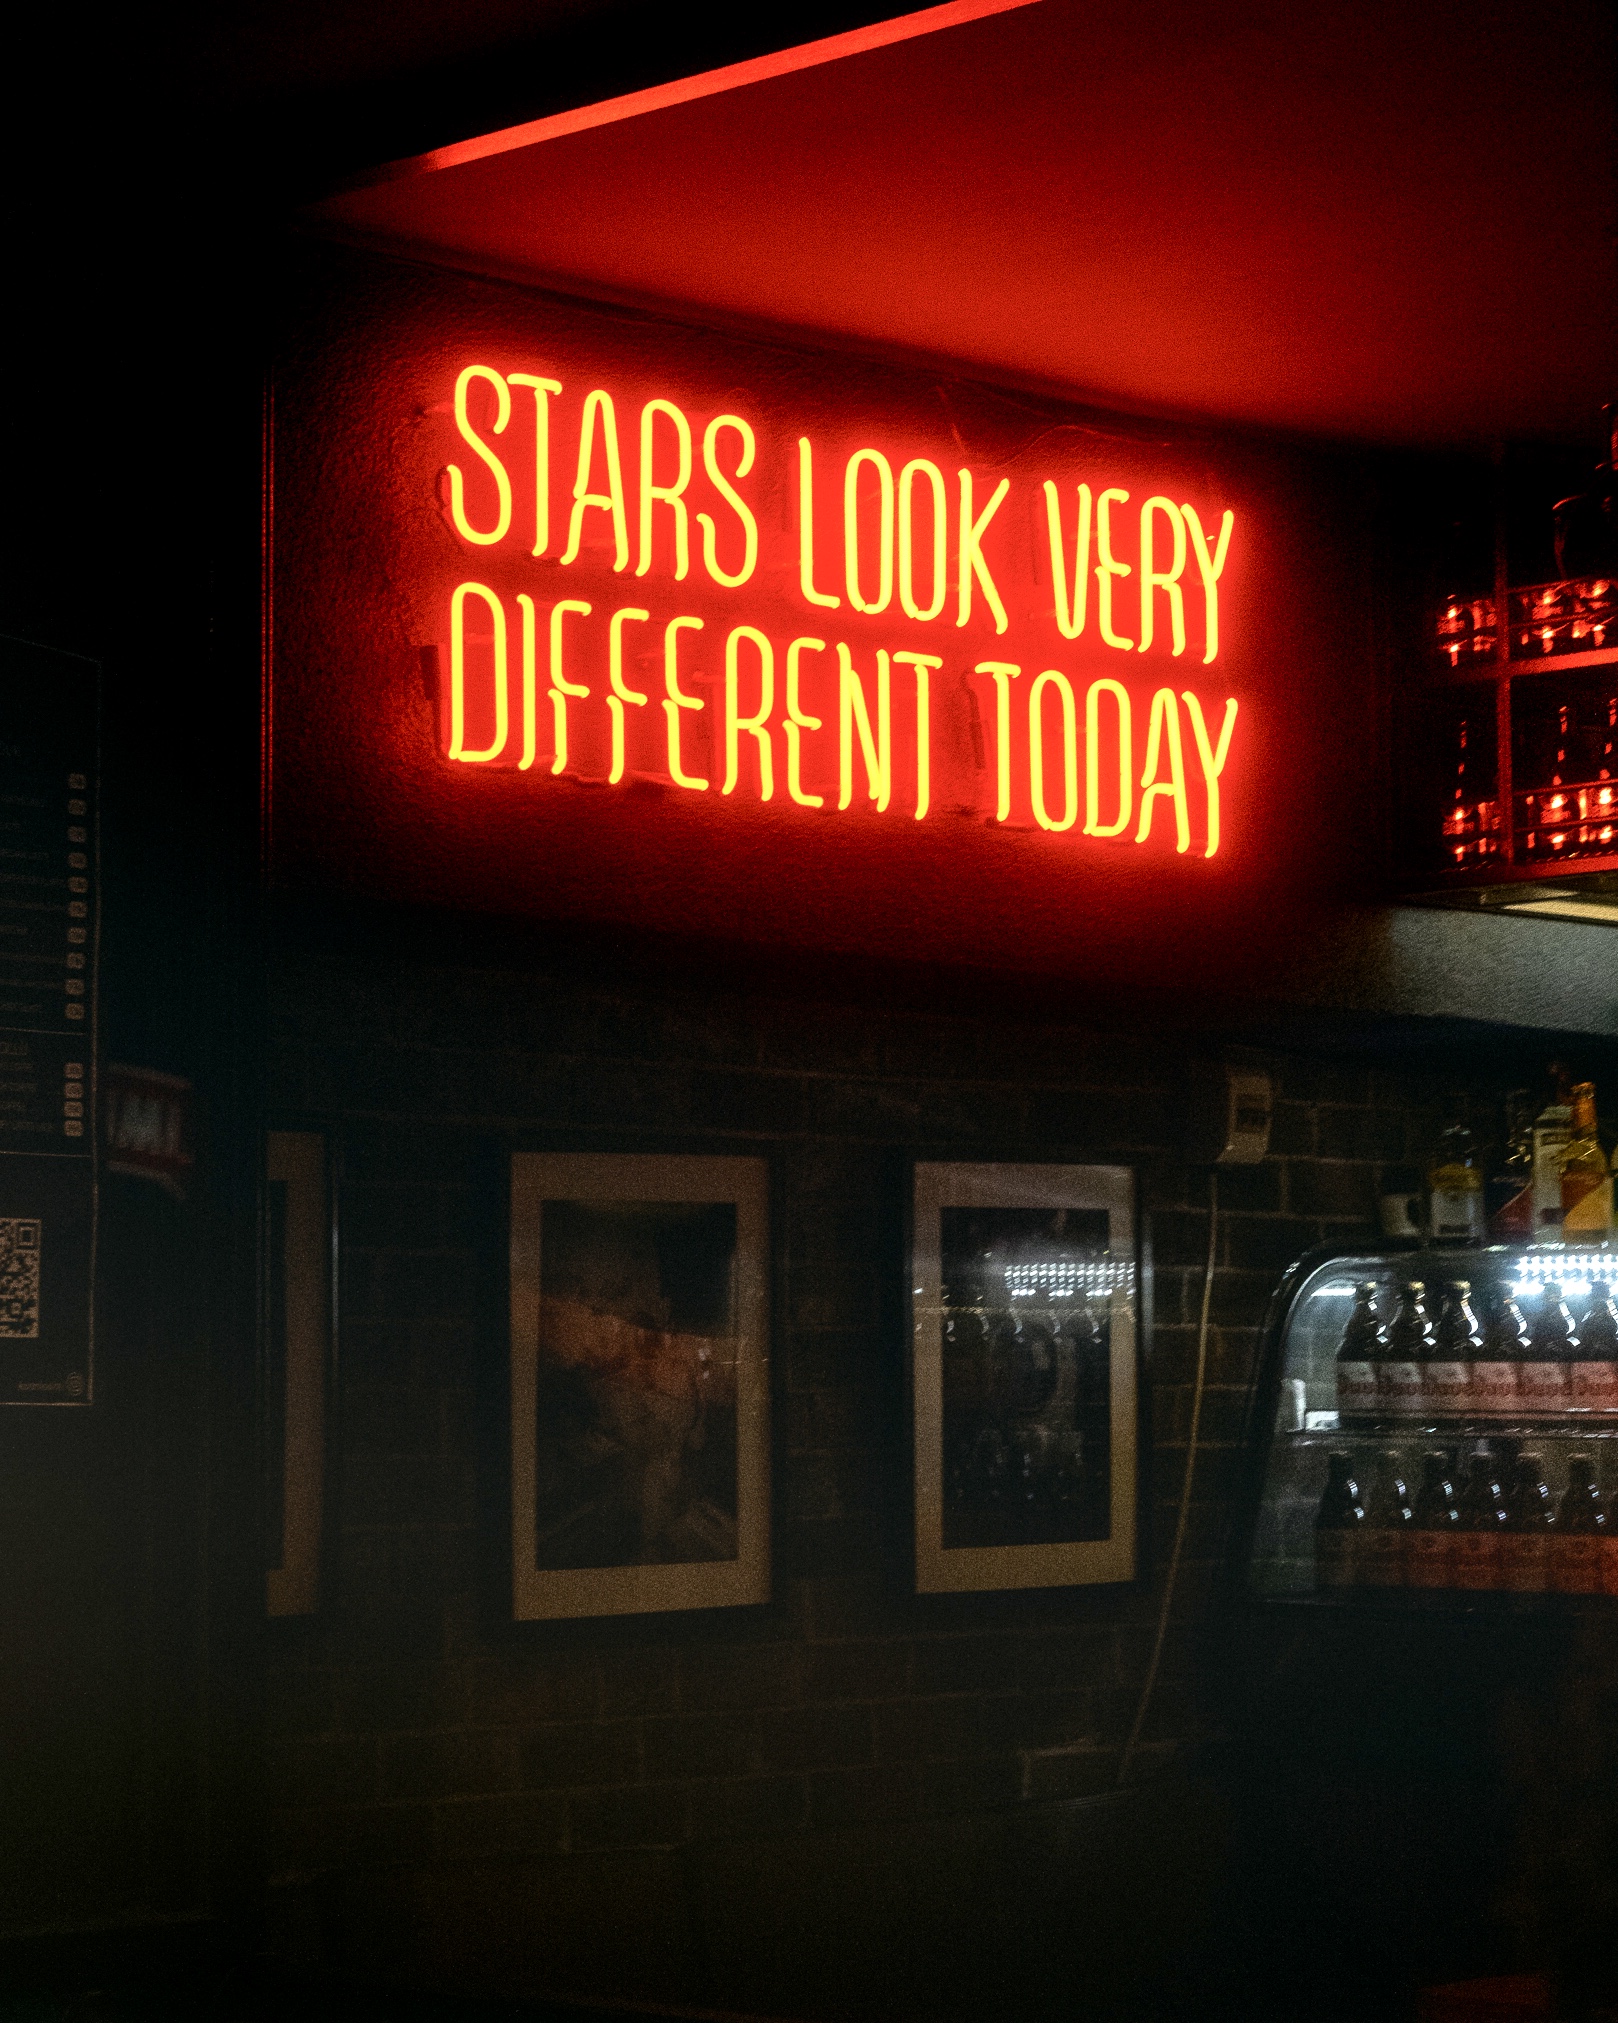
font, electronic signage, display device, neon, darkness, signage, building, automotive lighting, neon sign, sign, room, midnight, night, advertising, logo, Drinking establishment, machine, restaurant, led display